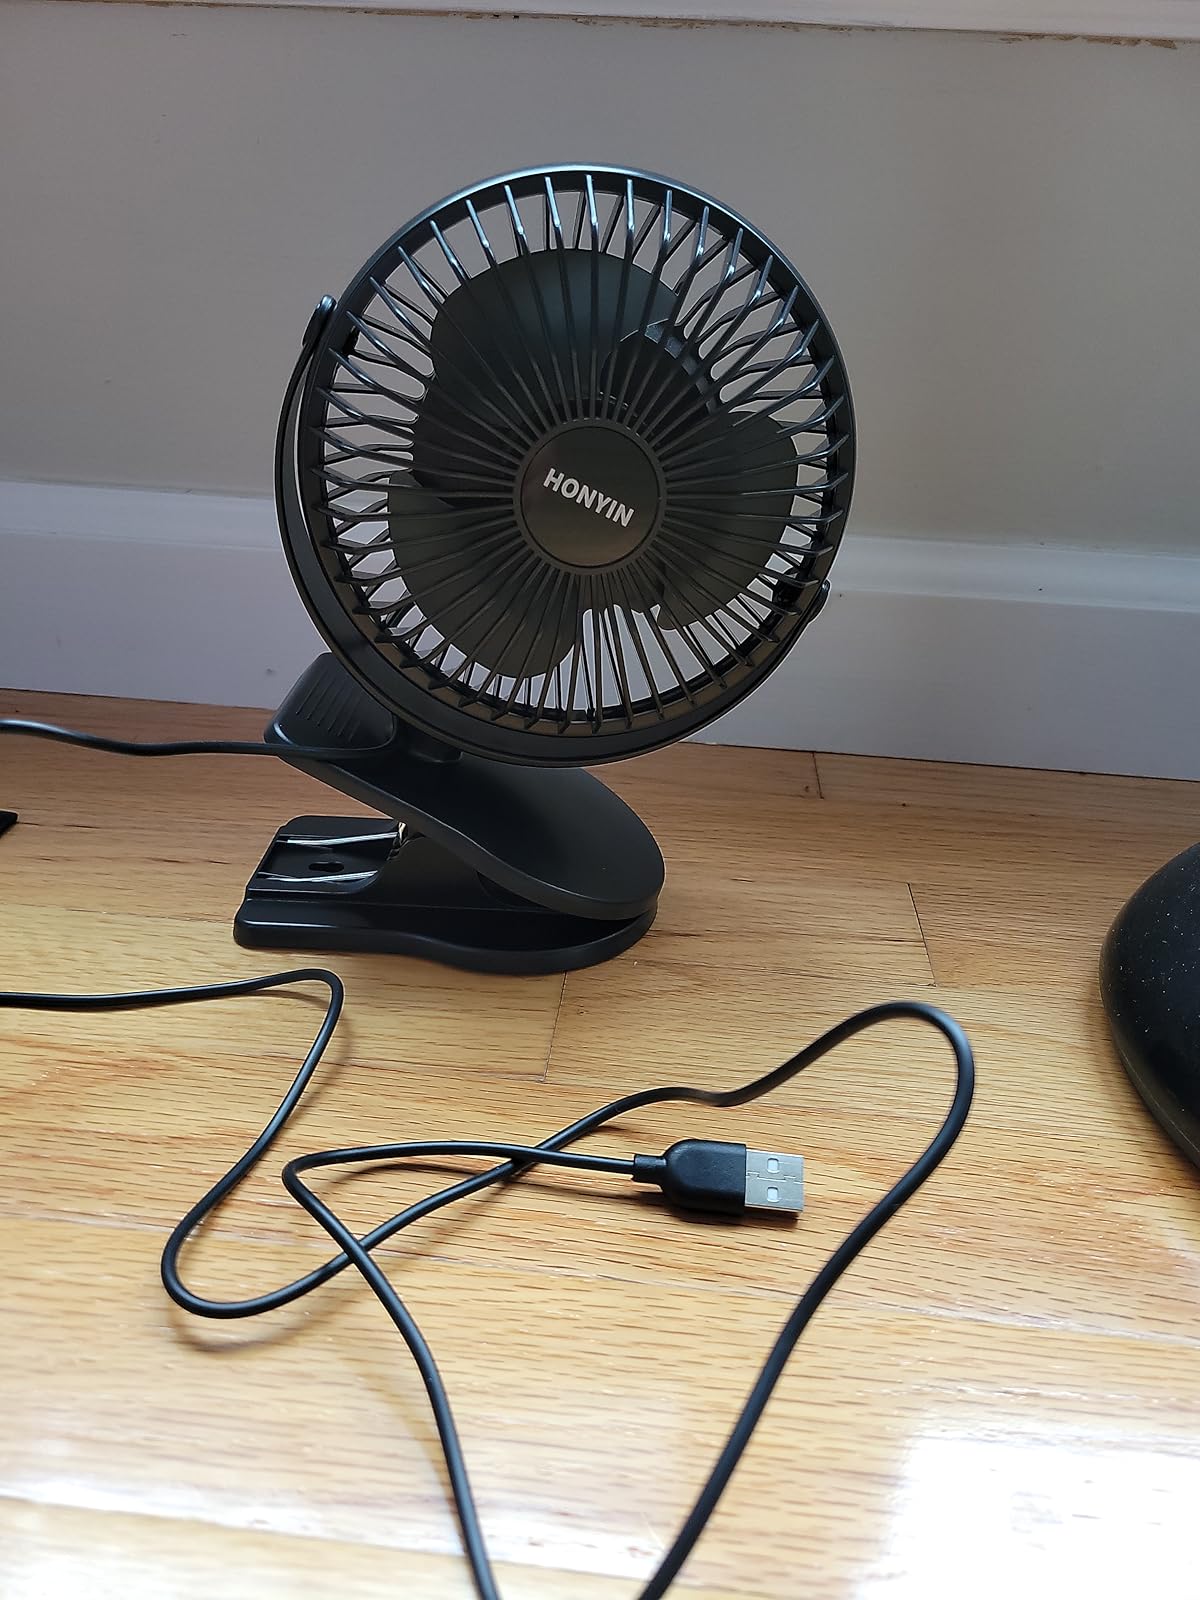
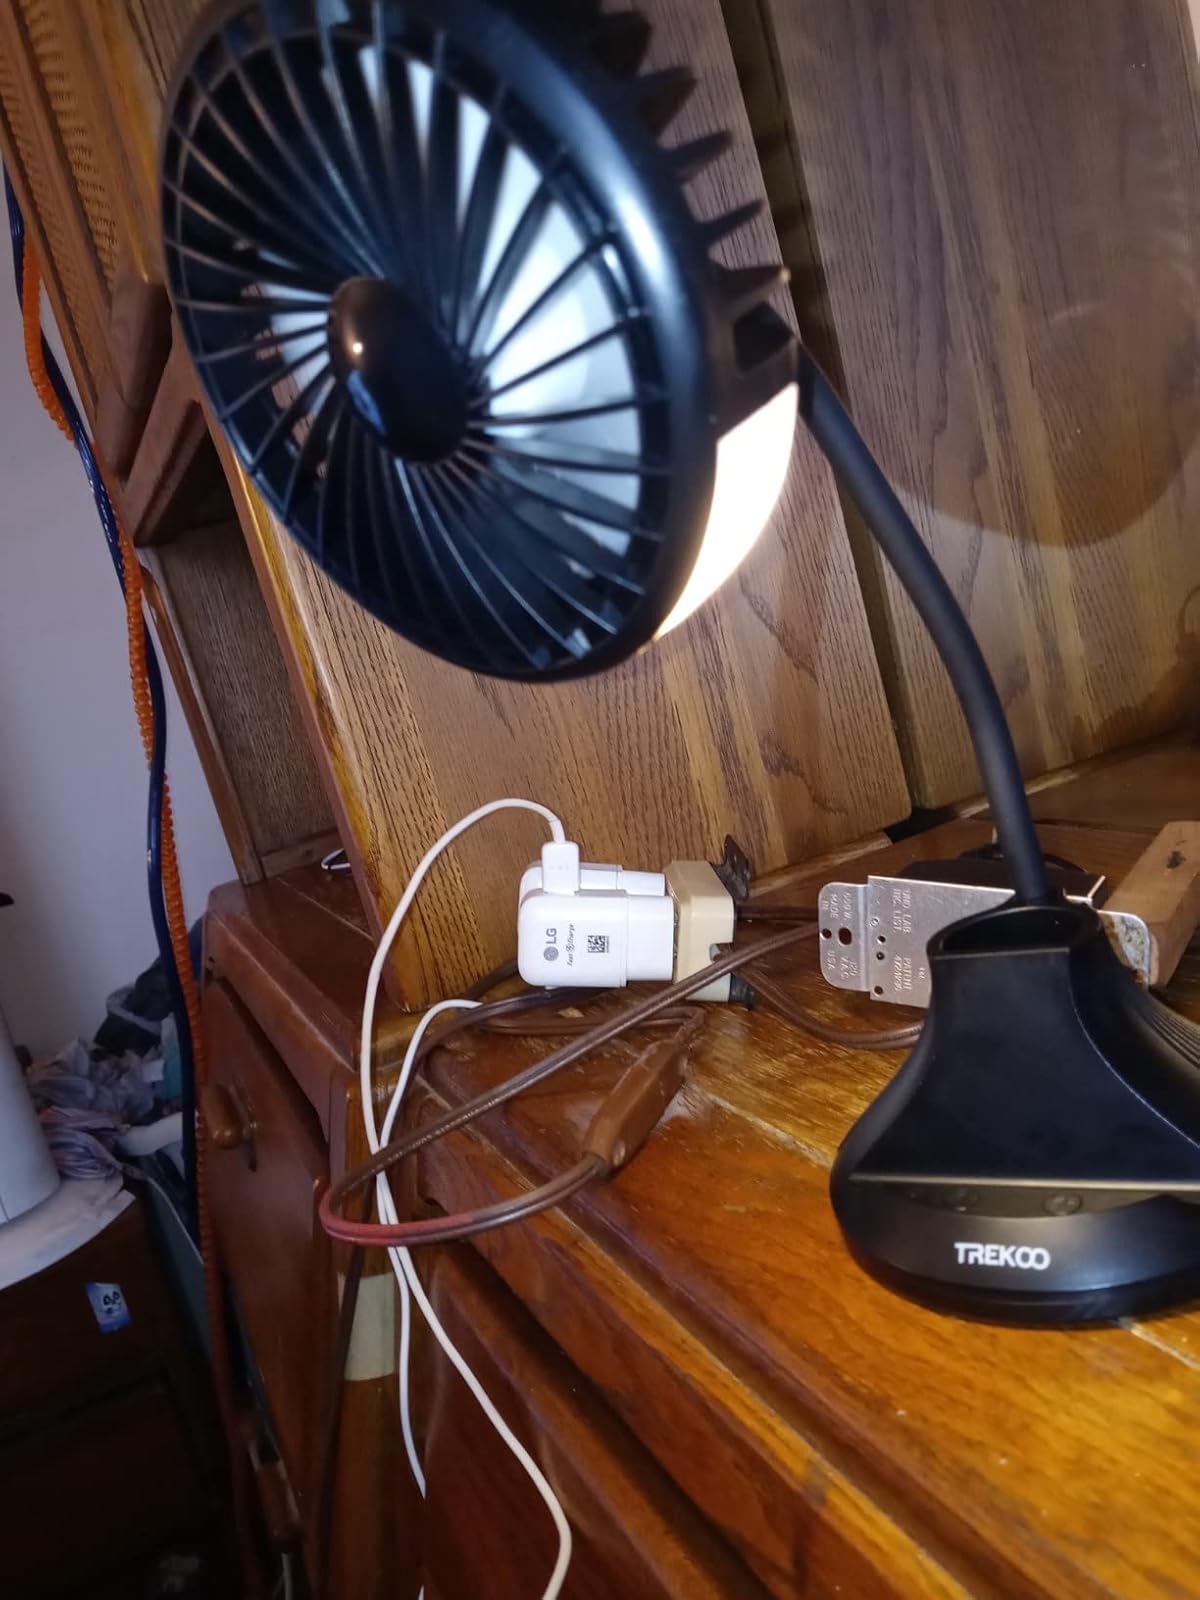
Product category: fan
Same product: no